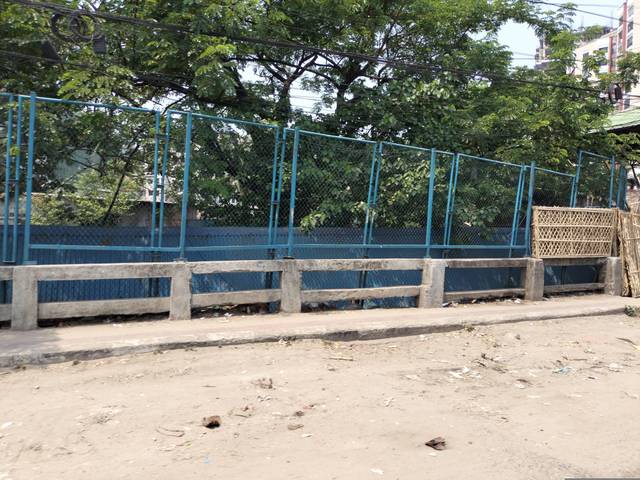
Region: Bangladesh
Coordinates: 23.777, 90.362